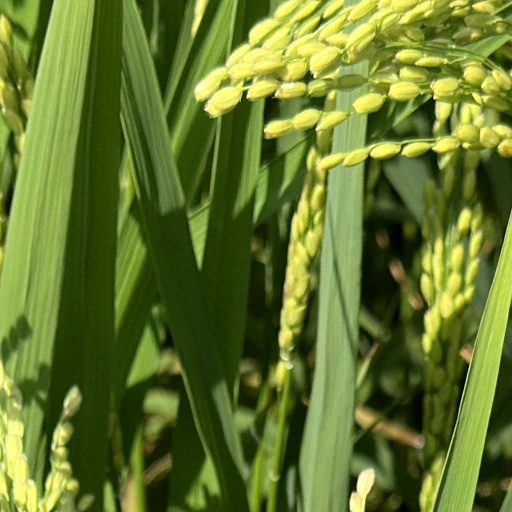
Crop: rice